CSeries dumping petition by Boeing

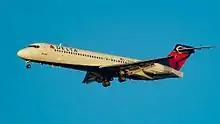
A Boeing 717 from Delta Air Lines

On 28 April 2016, Bombardier Aerospace and Delta Air Lines announced a sale for 75 CSeries CS100 firm orders and 50 options, the first aircraft should enter service in spring 2018. Delta Air Lines, it was thought, would likely start using more fuel-efficient CS100s in 2018 on flights out of Los Angeles, New York and Dallas. Airways News believe that a substantial 65 to 70% discount off the $71.8 million list price was provided making the final sale at $24.6–28.7 million price per aircraft; this large order from a major carrier could help Bombardier to break the Boeing/Airbus duopoly on narrowbody aircraft.